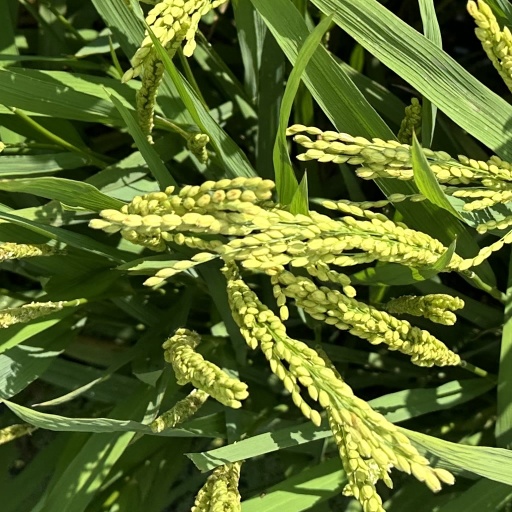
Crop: rice